Wrest Park

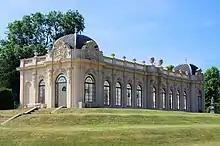
The Orangery

Wrest Park has an early eighteenth-century garden, spread over , which was probably originally laid out by George London and Henry Wise for Henry Grey, 1st Duke of Kent, then modified for his granddaughter Jemima, 2nd Marchioness Grey by Lancelot "Capability" Brown in a more informal landscape style.